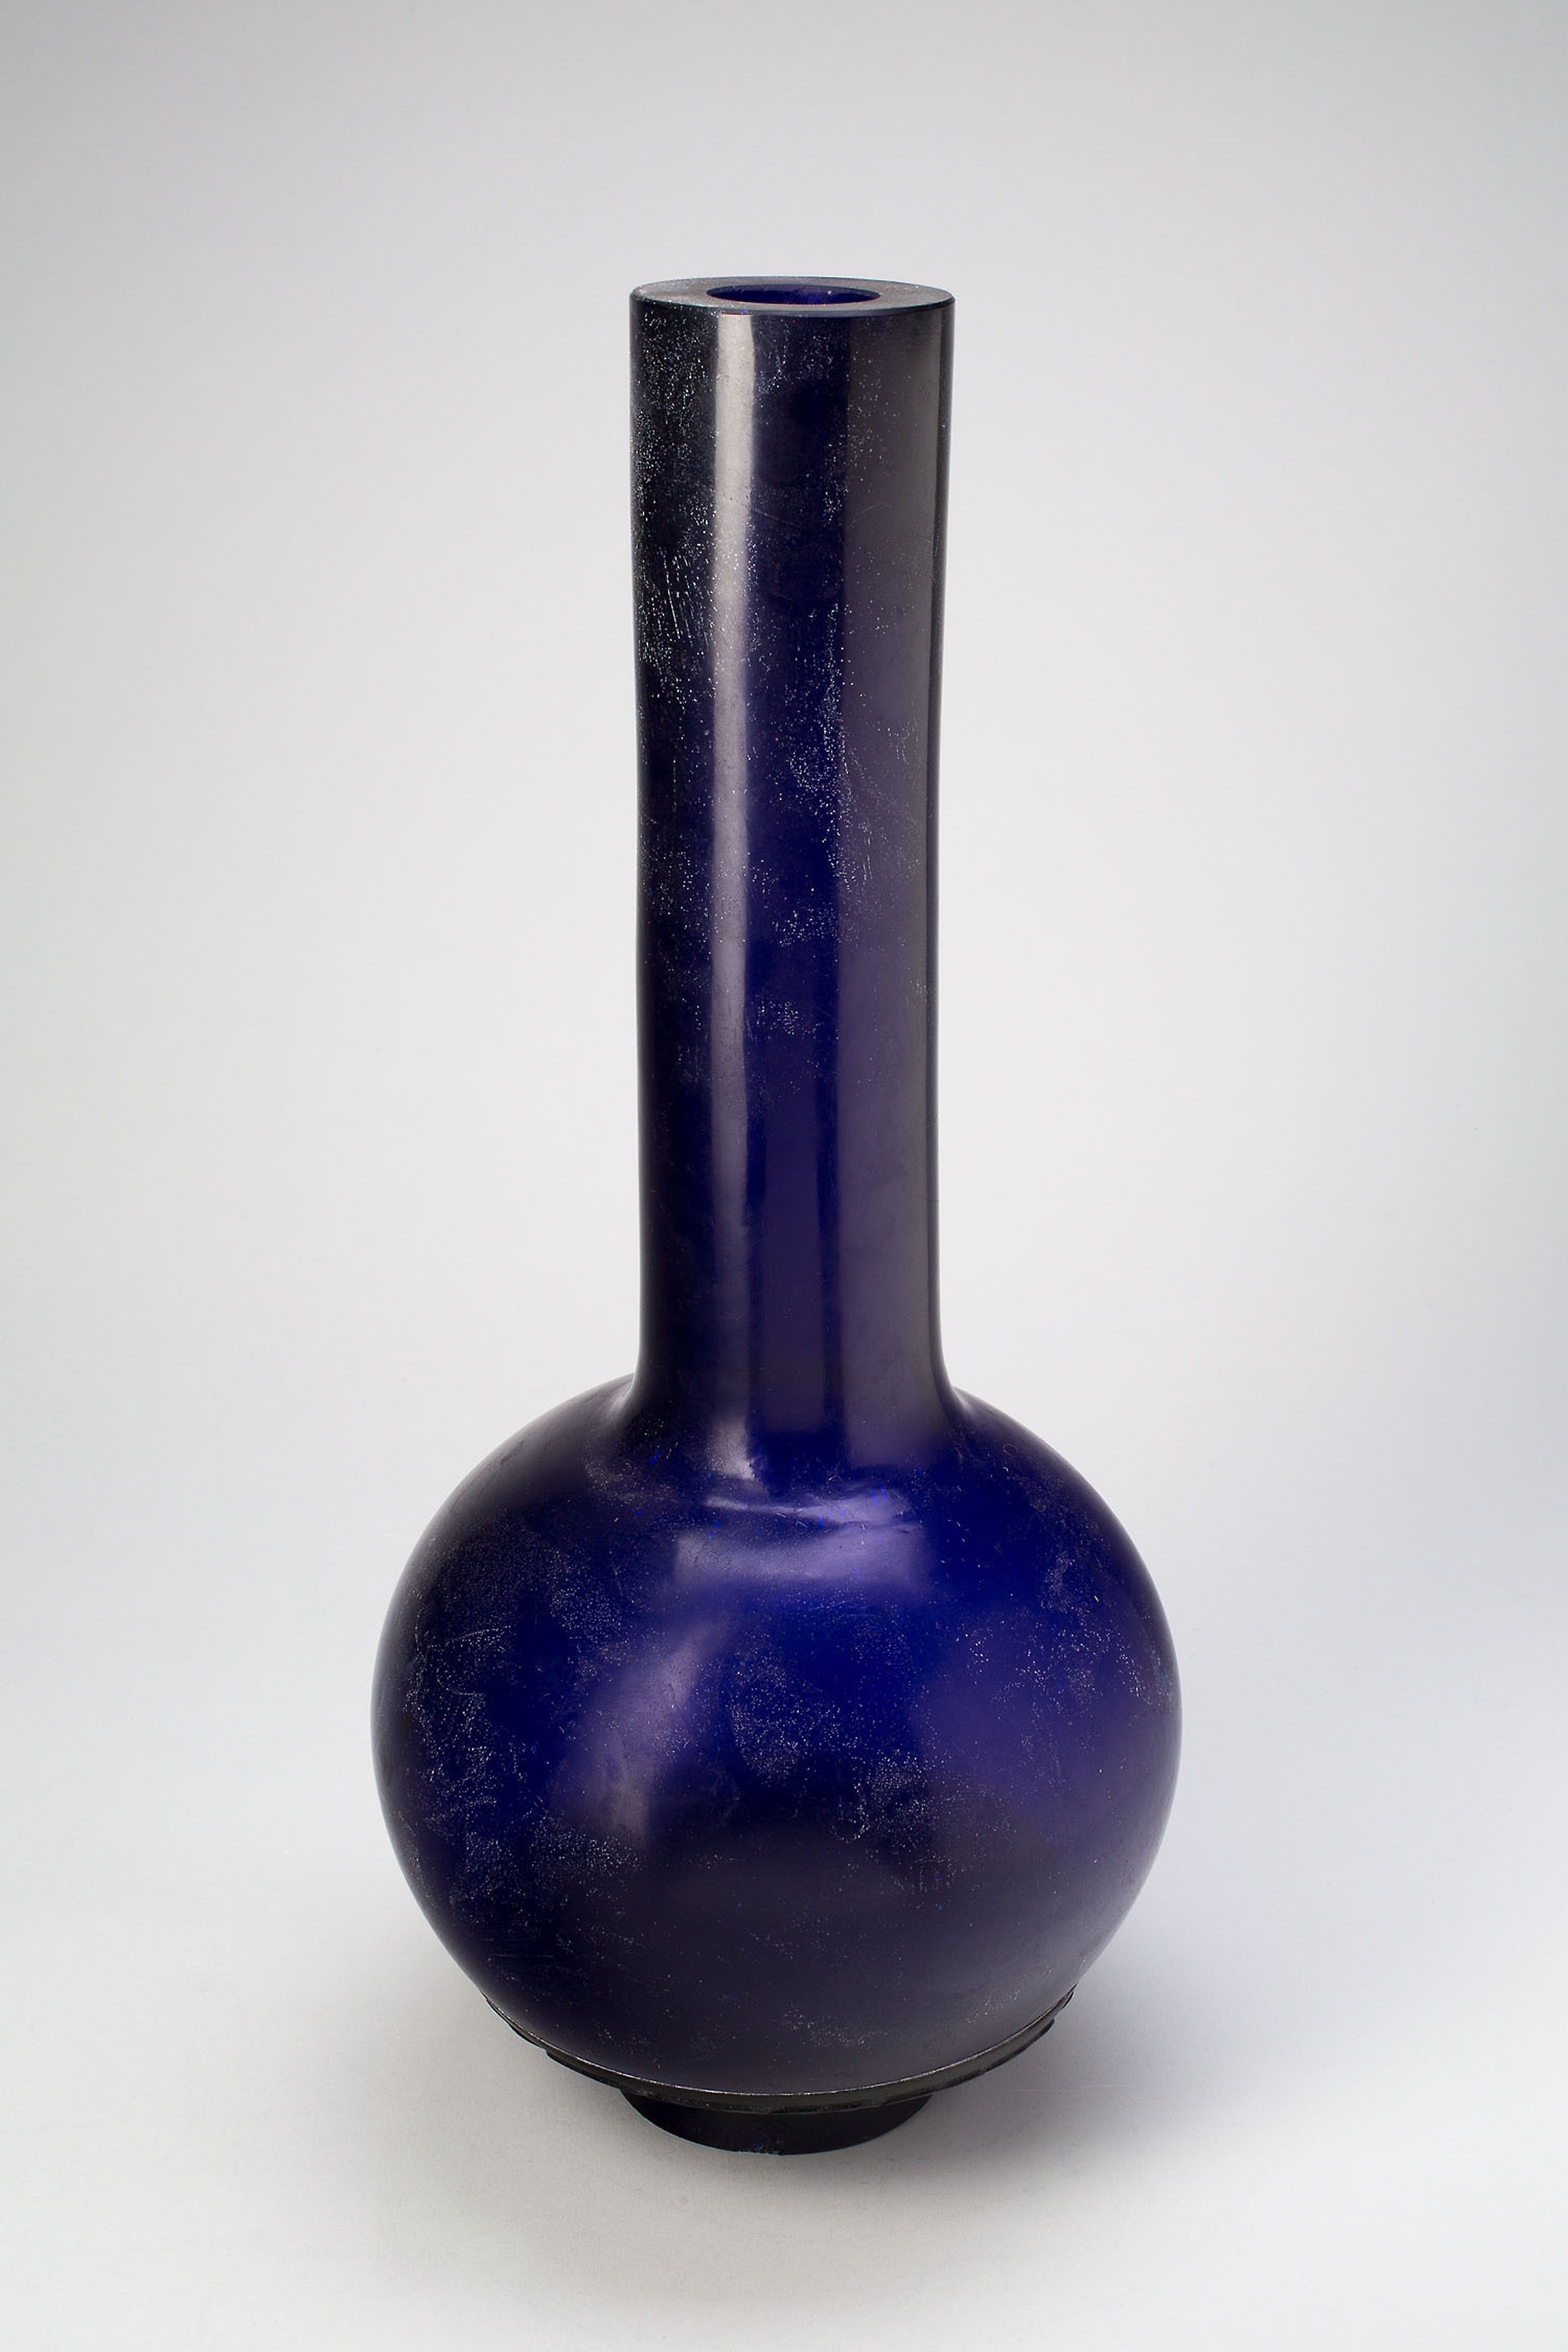
cobalt blue, vase, blue, product, artifact, glass, ceramic, pottery